Choi Hung Estate

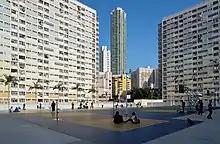
Basketball court at carpark rooftop has become a tourism hot-spot

The Hong Kong government granted the land to the Hong Kong Housing Authority to build a large housing estate in 1958. The blocks of the estate were completed between 1962 and 1964. An opening ceremony was held in 1963 with the presence of then Hong Kong Governor, Sir Robert Brown Black. A signboard commemorating the ceremony is located in the estate's Lam Chung Avenue.